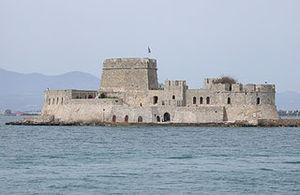
Description
Nauplie est une ville grecque du Péloponnèse. Capitale de l’Argolide, siège d’un évêché, située en bord de mer, c'est une cité historique et touristique qui compte 14 203 habitants. Le dème des Naupliens, créé dans le cadre du programme Kallikratis, est constitué des districts d'Asini, Nauplie, Nouvelle-Tirynthe et Midéa.
La Morée ottomane est une province de l'Empire ottoman qui a existé du XVᵉ siècle jusqu'à la guerre d'indépendance grecque. Elle correspond à la presqu'île du Péloponnèse et forme une partie de la Grèce ottomane. Elle a eu, selon les époques, le statut de sandjak ou celui de pachalik ou eyalet, avec une interruption de 1687 à 1715 où la presqu'île est occupée par les Vénitiens. Elle a eu pour capitales successives Corinthe, Leontari, Mistra, Patras, Nauplie et enfin Tripoli en Arcadie.
Frank Abney Hastings fut un marin britannique et un philhellène. Cadet d'une famille noble anglaise, Frank Abney Hastings fit une carrière dans la Royal Navy. Il participa ainsi à la bataille de Trafalgar, à tout juste onze ans. Il fut chassé de la Royal Navy en 1819, alors même qu'il venait de prendre son premier commandement. Dès 1821, il s'engagea aux côtés des Grecs dans leur guerre d'indépendance contre l'Empire ottoman. À l'été 1822, il participa à l'expédition navale qui devait venger le massacre de Chios. Il fut le témoin des dernières exactions ottomanes sur l'île. Il prit ensuite part au siège de Nauplie. Il recruta à cette occasion sa propre troupe et en 1823 participa aux combats en Crète.